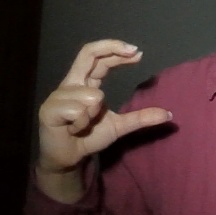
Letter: thal